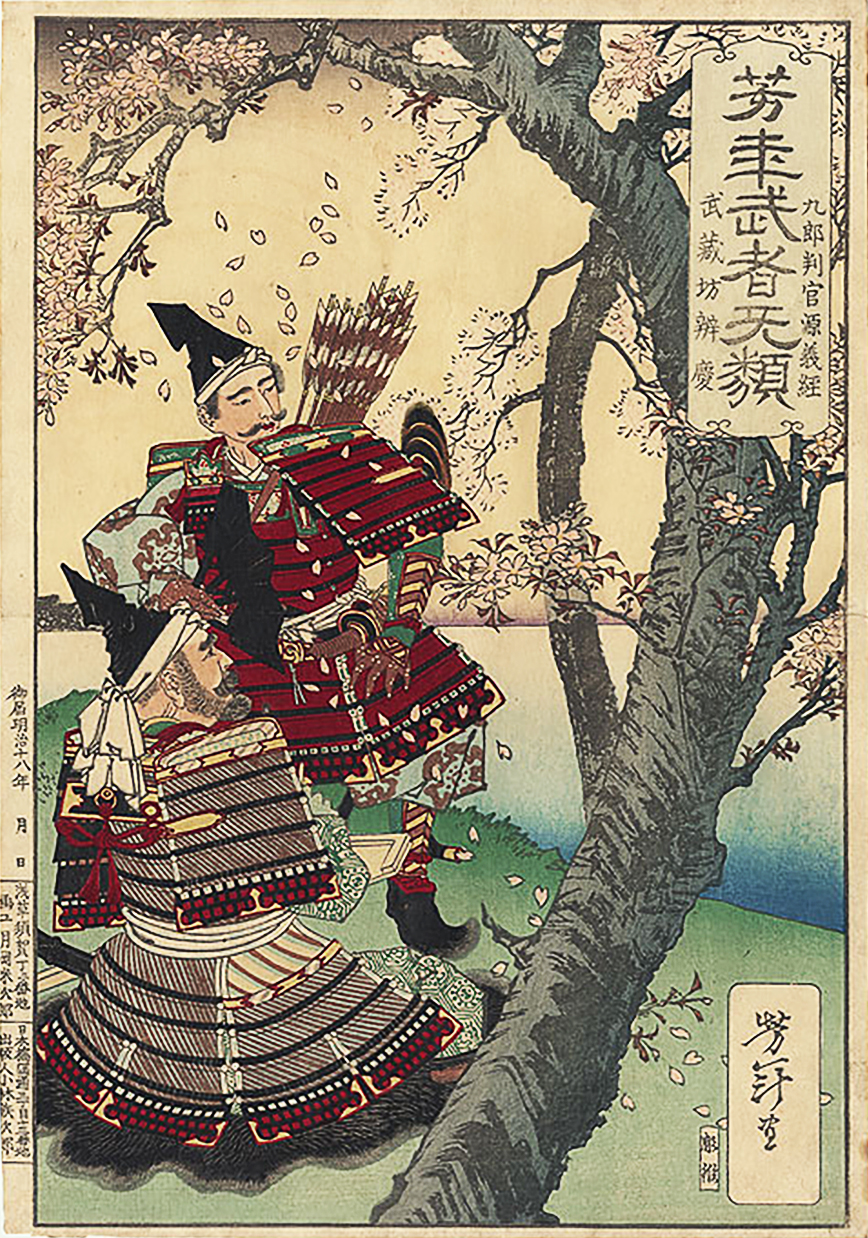
มินาโมโตะ โนะ โยชิตสึเนะ

|ยุค = ปลาย ยุคเฮอัง
|ภาพ = Minamoto Yoshitsune.svg
|เกิด = พ.ศ. 1702 นครหลวงเฮอัง
|ถึงแก่กรรม = 15 มิถุนายน พ.ศ. 1732 แม่น้ำโคโรโมะ
|บิดามารดา =
|ตระกูล = ตระกูลมินาโมโตะ|มินาโมโตะ
|ภรรยา = ซาโตะ โงเซ็ง ชิซุกะ โงเซ็ง (ภรรยาน้อย)
|ชื่อเต็ม = มินาโมโตะ โนะ โยชิตสึเนะ
ไฟล์:Yoshitsune_with_benkei.jpg|thumb|"โยะชิสึเนะและเบ็งเกใต้ต้นซากุระ" โดย โยะชิโตะชิ สึคิโอะกะ ค.ศ. 1885
มินาโมโตะ โนะ โยชิตสึเนะ (みなもとの よしつね "Minamoto no Yoshitsune" หรือ 源義経 "Minamoto Yoshitsune" ค.ศ. 1159 - 15 มิถุนายน ค.ศ. 1189) หรือ โยชิตสึเนะแห่งมินาโมโตะ เป็นผู้บัญชาการทหารของตระกูลมินาโมโตะในญี่ปุ่น ในช่วงระหว่างปลายยุคเฮอังถึงต้นยุคคามากูระ เขาเป็นหนึ่งในตำนานของผู้กล้าของญี่ปุ่น Encyclopædia Britannica - Minamoto no Yoshitsune ซึ่งมักจะมีการกล่าวถึงในทางวรรณกรรม และทางภาพยนตร์
== ประวัติ ==
มินาโมโตะ โนะ โยชิตสึเนะ เกิดเมื่อปี 1159 ที่นครเฮอังเกียว (เมืองเกียวโตในปัจจุบัน) เกิดในตระกูลเซวะเง็นจิ (清和源氏) เป็นบุตรชายคนที่เก้าของ มินาโมโตะ โนะ โยชิโตโมะ (源義朝) ซึ่งเป็น"โทเรียว" (棟梁) หรือประมุขตระกูลเซวะเง็นจิ เกิดกับนางโทกิวะ-โงเซ็ง (常盤御前) ซึ่งเป็นภรรยาน้อยของโยชิโตโมะ เมื่อแรกเกิดโยชิตสึเนะมีชื่อว่า อุชิวากะ-มารุ (牛若丸) มีพี่ชายมารดาเดียวกันอยู่สองคนคือ อิมาวากะ-มารุ (今若丸) ต่อมาคือ พระภิกษุอาโนะ เซ็งโจ (阿野全成) และโอสึวากะ-มารุ (乙若丸) ต่อมาคือพระภิกษุกิเอ็ง (義円)
ในปี 1160 เมื่ออุชิวากะอายุยังไม่ทันถึงขวบปี ได้เกิดกบฏปีเฮจิขึ้นระหว่างตระกูลมินาโมโตะนำโดย มินาโมโตะ โนะ โยชิโตโมะ ผู้เป็นบิดา กับตระกูลไทระ (平氏) นำโดย ไทระ โนะ คิโยโมริ (平清盛) ผลปรากฏว่าตระกูลมินาโมโตะพ่ายแพ้ โยชิโตโมะถูกสังหารในป่าขณะหลบหนี พี่ชายต่างมารดาและสมาชิกตระกูลมินาโมโตะที่เหลือต่างถูกกวาดล้างและประหารชีวิตไปจนหมดสิ้น เหลือเพียงมินาโมโตะ โนะ โยริโตโมะ (源頼朝) ซึ่งถูกเนรเทศไปยังแคว้นอิซุทางตะวันออก นางโทกิวะได้พาบุตรชายทั้งสามที่ยังเล็กหลบหนีซ่อนตัวในป่า จนกระทั่งคิโยโมริได้จับมารดาของนางโทกิวะเป็นตัวประกัน นางโทกิวะจึงยอมมอบตัวแต่คิโยโมริ ซึ่งคิโยโมริได้ไว้ชีวิตบุตรชายทั้งสามของนาง โดยมีเงื่อนไขว่านางโทกิวะจะต้องเข้ามาเป็นภรรยาน้อยของคิโยโมริ และบุตรชายทั้งสามจะต้องไปอยู่วัดบวชเป็นพระภิกษุไปตลอดชีพ
อุชิวากะมีความสามารถในการใช้ดาบตั้งแต่อายุยังน้อย โดยสามารถเอาชนะมุซาชิโบ เบ็งเก (武蔵坊弁慶) พระนักรบได้ที่สะพานโกโจ (五条大橋) ในนครเฮอังเกียว เบ็งเกจึงกลายเป็นผู้ติดตามคนสนิทของโยชิตสึเนะนับแต่บัดนั้น ในปี 1169 เมื่ออายุ 11 ปีอุชิวากะจึงต้องพรากจากมารดาไปอยู่ที่วัดคุรามะ (鞍馬寺) ทางเหนือของนครเฮอังเกียวเพื่อเตรียมตัวบวชเป็นพระภิกษุตามที่ตกลงไว้ ได้รับชื่อใหม่ว่า ชานาโอ (遮那王) อาศัยอยู่ที่วัดคุรามะจนกระทั่งปี 1174 ชานาโอปฏิเสธที่จะบวชเป็นพระภิกษุ ได้ทำพิธี"เง็มปุกุ"ให้แก่ตนเองแล้วหลบหนีพร้อมกับเบ็งเกไปยังเมืองฮิราอิซุมิ (平泉) ในภูมิภาคโทโฮกุทางเหนือ จังหวัดอิวาเตะในปัจจุบัน และได้รับการอุปถัมภ์โดย ฟูจิวาระ โนะ ฮิเดฮิระ (藤原秀衡) ซามูไรผู้ปกครองโอชู และได้รับนามจากฮิเดฮิระว่า โยชิตสึเนะ
=== สงครามเก็มเป ===
โยะชิสึเนะอาศัยอยู่ที่เมืองฮิระอิซุมิจนกระทั่งในค.ศ. 1180 โยชิตสึเนะได้ทราบข่าวว่าพี่ชายต่างมารดาของตนคือ มินาโมโตะ โนะ โยริโตโมะ ได้ทำการต่อต้านการปกครองของตระกูลไทระโดยมีฐานที่มั่นอยู่ที่เมืองคามากูระ จังหวัดคานางาวะในปัจจุบัน โยชิตสึเนะจึงเดินทางจากเมืองฮิระอิซุมิพร้อมกับเบ็งเกมาพบกับโยะริโตะโมะที่แม่น้ำคิเซะ ใกล้กับเมืองชิซุโอกะในปัจจุบัน โยะริโตะโมะจึงรับโยะชิสึเนะเข้ามาเป็นหนึ่งในขุนพลตระกูลมินะโมะโตะในการทำสงครามกับตระกูลไทระซึ่งมีผู้นำคือไทระ โนะ มุเนะโมะริ (平宗盛)
ในขณะเดียวกันทางฝั่งตะวันตก มินะโมะโตะ โนะ โยะชินะกะ (源義仲) ผู้เป็นลูกพี่ลูกน้องของโยะชิสึเนะ ไม่ยอมรับอำนาจของโยะริโตะโมะและต้องการที่จะสร้างเกียรติยศโดยการโค่นล้มตระกูลไทระด้วยตนเอง ค.ศ. 1183 โยะชินะกะสามารถเข้ายึดนครเฮอังเกียวได้ ทำให้มุเนะโมะริต้องพาสมาชิกตระกูลไทระอพยพไปยังเมืองยะชิมะ (屋島) บนเกาะชิโกกุ โยะริโตะโมะจึงส่งโยะชิสึเนะ ร่วมกับมินะโมะโตะ โนะ โนะริโยะริ (源範頼) พี่ชายต่างมารดา ยกทัพไปทางตะวันตกและสามารถยึดนครเฮอังเกียวจากโยะชินะกะได้ โยะชินะกะหลบหนีแต่ถูกโยะชิสึเนะและโนะริโยะริติดตามจนต่อสู้กันที่เมืองโอสึ ในค.ศ. 1184 โยะชินะกะถูกสังหารในที่สุด
ไฟล์:AntokuTennou Engi.7&8 Dannoura Kassen.jpg|thumb|200px|right|ยุทธนาวีทังโนะอุระ
ในค.ศ. 1184 โยะชิสึเนะและโนะริโยะริยกทัพมาเอาชนะทัพของตระกูลไทระได้ในยุทธการอิชิโนะตะนิ (一ノ谷の戦い) ในบริเวณเมืองโกเบ จังหวัดเฮียวโงะในปัจจุบัน ไทระ โนะ ทะดะโนะริ (平忠度) ถูกสังหารในที่รบ และไทระ โนะ ชิเงะฮิระ (平重衡) ถูกจับกุมตัวได้ ปีต่อมาค.ศ. 1185 โยะชิสึเนะนำทัพเข้าล้อมเมืองยะชิมะ จนสามารถตีเมืองยะชิมะแตกได้จนมุเนะโมะริต้องพาสมาชิกตระกูลไทระลงเรืออพยพไปทางตะวันตก โยะชิสึเนะได้ยกทัพเรือออกติดตามจนปะทะกับทัพเรือของตระกูลไทระที่ช่องแคบคัมมง ในยุทธนาวีดังโนะอุระ (壇ノ浦の戦い) จนมีชัยชนะเหนือตระกูลไทระ สมาชิกตระกูลไทระเกือบทั้งหมดจึงกระโดดลงทะเลเสียชีวิตเพื่อหนีความพ่ายแพ้ นางนิอิ-โนะ-อะมะ (二位尼 หรือไทระ โนะ โทะกิโกะ) ภรรยาเอกของคิโยะโมะริ ได้อุ้มจักรพรรดิอันโตะกุ พระชนมายุเพียงเจ็ดพรรษากระโดดลงทะเลสวรรคต
=== ความขัดแย้งกับโยะริโตะโมะ ===
ในขณะที่พำนักอยู่ที่นครเฮอังเกียวโยะชิสึเนะได้พบรักกับนางชิซุกะ-โงเซ็ง ซึ่งเป็น"ชิระเบียวชิ" หรือนางรำศาลเจ้า แต่ในค.ศ. 1184 โยะริโตะโมะผู้เป็นพี่ชายได้บังคับให้โยะชิสึเนะสมรสกับนางซะโตะ-โงเซ็ง ซึ่งเป็นหลานสาวของแม่นมของโยะริโตะโมะเอง โยะชิสึเนะมีบุตรสาวกับนางซะโตะหนึ่งคน
หลังจากชัยชนะของโยะชิสึเนะที่ยุทธนาวีทังโนะอุระ ทำให้ความสำเร็จอันโดดเด่นและรวดเร็วของโยะชิสึเนะเป็นที่อิจฉาของขุนพลคนอื่นๆ โดยเฉพาะคะจิวะระ คะเงะโตะกิ (梶原景時) ซึ่งได้ยุยงให้โยะริโตะโมะเชื่อว่าโยะชิสึเนะไม่เชื่อฟังและต้องการที่จะสร้างชื่อเสียงให้แก่ตนเองเพียงอย่างเดียว เมื่อกลับถึงนครเฮอังเกียวในค.ศ. 1185 อดีตจักรพรรดิโกะ-ชิระกะวะยังทรงแต่งตั้งให้โยะชิสึเนะเป็นองครักษ์ สรังความไม่พอใจแก่โยะริโตะโมะอย่างมากซึ่งประกาศว่าหากขุนพลคนใดรับตำแหน่งในราชสำนักจะถือว่าทรยศ โยะชิสึเนะและโนะริโยะริกุมตัวมุเนะโมะริพร้อมบุตรชายและเชลยศึกคนอื่นๆกลับไปยังเมืองคะมะกุระเพื่อตัดสินโทษ แต่ทว่าโยะชิสึเนะกลับถูกสกัดกั้นที่เขตโคะชิโงะเอะ (腰越状) นอกเมืองคะมะกุระไม่ให้เข้าเมือง โยะชิสึเนะรออยู่นอกเมืองจนกระทั่งการไต่สวนเสร็จสิ้นโยะชิสึเนะจึงนำนักโทษกลับนครเฮอังเกียว แต่โยะริโตะโมะกลับส่งทัพติดตามมาสังหารนักโทษตระกูลไทระจนหมดสิ้น
โยะริโตะโมะมีคำสั่งให้โนะริโยะริยกทัพจากคะมะกุระไปสังหารโยะชิสึเนะทางตะวันตก โนะริโยะริผู้เป็นพี่ชายร่วมศึกกับโยะชิสึเนะมานานปฏิเสธที่จะทำตามคำสั่ง โยะริโตะโมะจึงส่งพระนักรบโทะซะโนะโบะ โชชุน (土佐坊昌俊) แอบเดินทางมายังนครเฮอังเกียวเพื่อทำการลอบสังหารโยะชิสึเนะแต่ไม่สำเร็จและโชชุนถูกสังหาร อดีตพระจักรพรรดิโกะ-ชิระกะวะจึงมีราชโองการให้โยะชิสึเนะยกทัพไปตะวันออกเพื่อปราบโยะริโตะโมะ โยะริโตะโมะจึงส่งทัพมายังนครเฮอังเกียวเพื่อกดดันองค์อดีตพระจักรพรรดิให้เปลี่ยนราชโองการให้โยะริโตะโมะทำการปราบโยะชิสึเนะได้สำเร็จ
ในค.ศ. 1185 โยะชิสึเนะจึงตัดสินใจหลบหนีออกจากนครเฮอังเกียวพร้อมกับเบ็งเกและนางชิซุกะกลับไปยังเมืองฮิระอิซุมิทางเหนือเพื่อขอความช่วยเหลือจากฮิเดะฮิระ แต่ด้วยความลำบากในการเดินทางทำให้โยะชิสึเนะตัดสินใจส่งตัวนางชิซุกะกลับไปยังนครเฮอังเกียว แต่นางชิซุกะถูกจับกุมตัวได้ระหว่างทางและถูกส่งไปยังเมืองคะมะกุระและค้นพบว่านางชิซุกะได้ตั้งครรภ์ คลอดบุตรออกมาที่เมืองคะมะกุระปรากฏว่าเป็นบุตรชาย มารดาของนางชิซุกะได้ช่วยให้นางชิซุกะและบุตรชายหลบหนีกลับไปยังนครเฮอังเกียว แต่ทั้งนางชิซุกะและบุตรชายก็ถูกสังหารในเวลาต่อมา
ฝ่ายโยะชิสึเนะและเบ็งเกพำนักอยู่ที่เมืองฮิระอิซุมิภายใต้การปกป้องของฮิเดะฮิระ จนกระทั่งฮิเดะฮิระได้เสียชีวิตลงในค.ศ. 1187 ฟุจิวะระ โนะ ยะซุฮิระ (藤原泰衡) บุตรชายจึงขึ้นเป็นผู้ปกครองโอชูแทนที่บิดา ยะซุฮิระเห็นว่าหากตนให้ที่พำนักแก่โยะชิสึเนะต่อไปโอชูจะมีภัยจากคะมะกุระ จึงส่งกำลังพลมาทำการสังหารโยะชิสึเนะในค.ศ. 1189 ที่แม่น้ำโคะโระโมะ โยะชิสึเนะกระทำการ"เซ็ปปุกุ"เสียชีวิตลง และเบ็งเกได้ต่อสู้จนเสียชีวิตในท่ายืนอันเป็นตำนาน ก่อนเสียชีวิตโยะชิสึเนะได้ทำการสังหารนางซะโตะภรรยาเอกและบุตรสาวเพื่อไม่ให้ภรรยาเอกของตนตกไปเป็นของศัตรู
==ครอบครัว==
*บิดา: มินะโมะโตะ โนะ โยะชิโตะโมะ (源義朝)
*มารดา: โทะกิวะ โงเซ็ง (常盤御前)
*ภรรยา: ซะโตะ-โงเซ็ง (郷御前) ธิดาของ คะวะโงะเอะ ชิเงะโยะริ (河越重頼)
*ภรรยาน้อย: ชิซุกะ โงเซ็ง (静御前)
==วัฒนธรรมสมัยนิยม==
ชื่อของเขาได้มีการถูกนำมาใช้ในการ์ตูนในหลายเรื่อง เช่น
* โดราเอมอน จาก มินาโมโตะ ชิซุกะ, มินาโมโตะ มิชิโกะ และ มินาโมโตะ โยชิโอะ
* ฮานาโกะคุง วิญญาณติดที่ จาก มินาโมโตะ โคว, มินาโมโตะ เทรุ และ มินาโมโตะ เทียร่า
* คาโนค่อน จิ้งจอกสาวสุดจี๊ด จาก มินาโมโต้ ทายูระ และ มินาโมโต้ ชิซูรุ
* มินาโมโตะคุง โมโนกาตาริ จาก มินาโมโตะ เทรุมิ
* สาวน้อยพลังเครื่องเทศ จาก มินาโมโตะ โมโมะ
* ดิจิมอนฟรอนเทียร์ จาก มินาโมโตะ โคจิ
* ฮาโกะซึเมะ สู้ตายตำรวจสาวป้อมยาม จาก มินาโมโตะ เซจิ
* สตรอเบอรี่ พานิค! จาก มินาโมโตะ ชิคารุ
* สามพลังป่วนพิทักษ์โลก จาก มินาโมโตะ โคอิจิ
* แข้งเด็กหัวใจนักสู้ จาก โยชิตสึเนะ เคนตะ
== อ้างอิง ==
หมวดหมู่:บุคคลที่เกิดในปี พ.ศ. 1702
หมวดหมู่:บุคคลในยุคเฮอัง
หมวดหมู่:ซามูไร
หมวดหมู่:ตระกูลมินาโมโตะ
หมวดหมู่:บุคคลในยุคคามากูระ
หมวดหมู่:เซ็ปปูกุ
หมวดหมู่:ผู้ฆ่าตัวตายในประเทศญี่ปุ่น